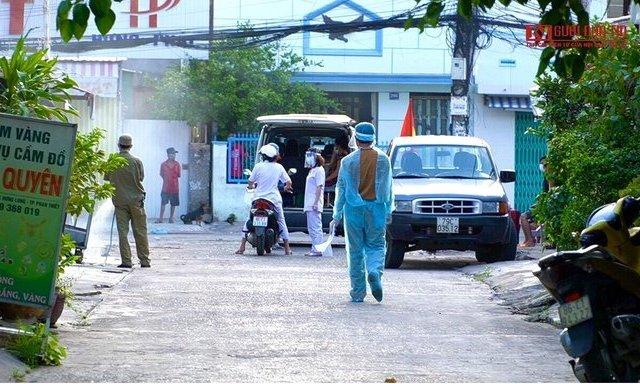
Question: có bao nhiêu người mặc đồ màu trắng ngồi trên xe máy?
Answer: có một người mặc đồ màu trắng ngồi trên xe máy